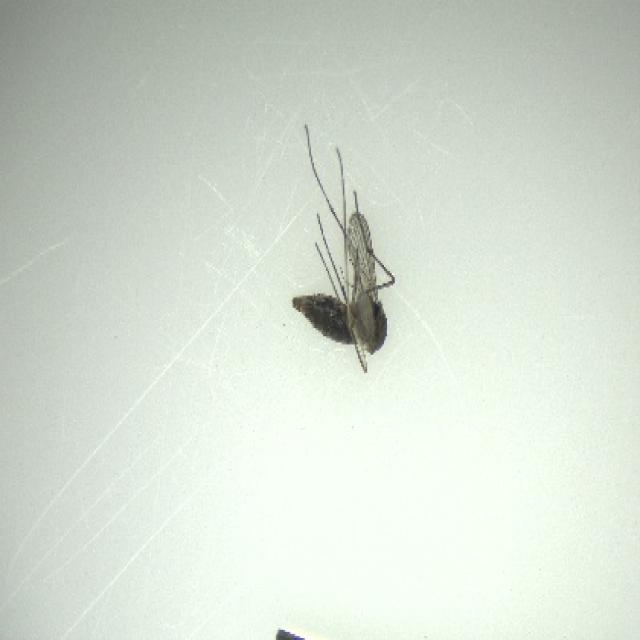
Species: culex_tritaeniorhynchus